Peter Zec

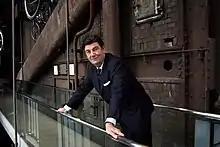
A portrait of Peter Zec

Peter Zec (born 1956) is a German design consultant as well as author and publisher. Furthermore, he is president (2005–2007) of the International Council of Societies of Industrial Design (Icsid), the global organisation that promotes better design around the world, and initiator of the Red Dot Design Award. In October 2006, the German business magazine “Wirtschaftswoche” elected him one of the “20 creative unconventional thinkers changing the appearance of their companies and creating completely new markets”.